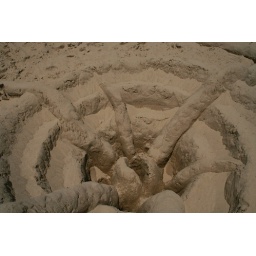
Sand sculptures at a sand sculpture building competition at the beach in Grand Haven.